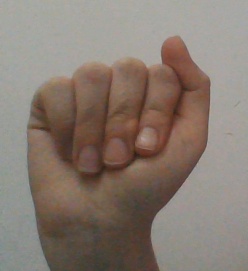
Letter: saad